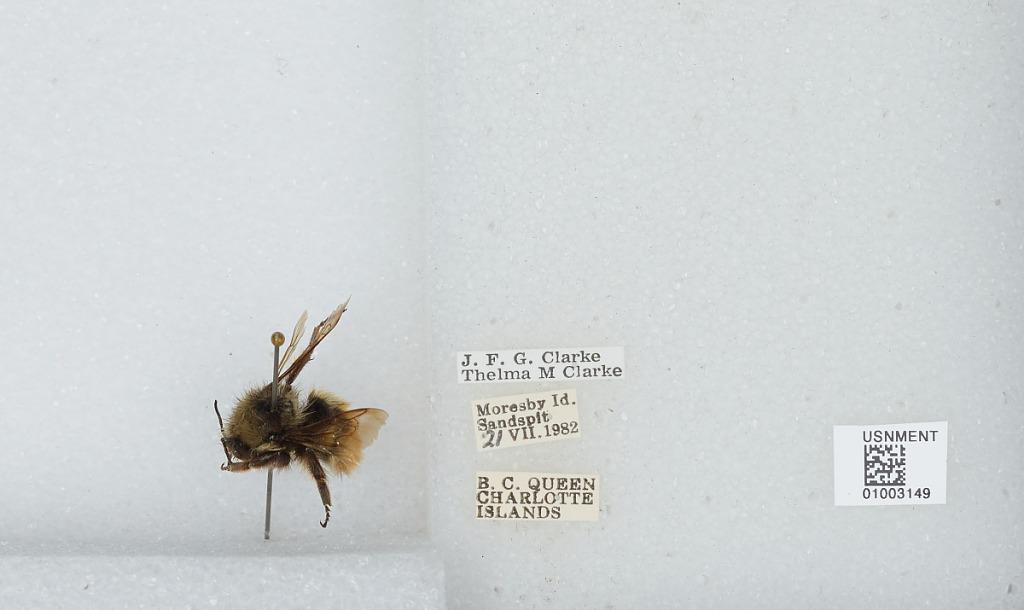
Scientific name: Bombus (Pyrobombus) flavifrons Cresson
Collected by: J. Clarke & T. Clarke
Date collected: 1982-7-21
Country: Canada
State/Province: British Columbia
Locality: Queen Charlotte Islands, Moresby Island, Sandspit
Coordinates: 48.6994, -123.299